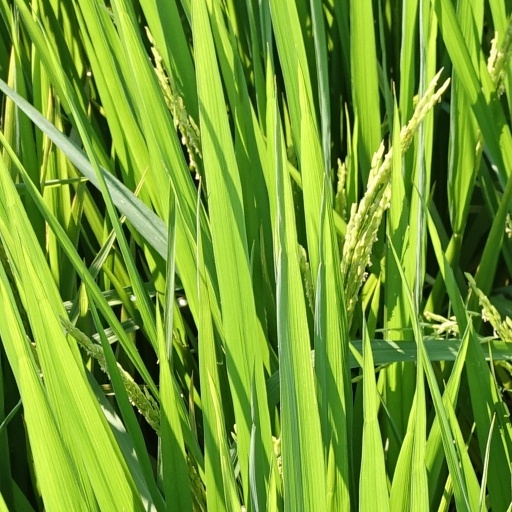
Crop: rice